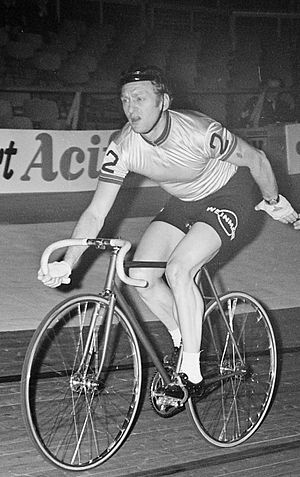
Klaus Bugdahl
Klaus Bugdahl er en forhenværende cykelrytter fra Tyskland. Han kørte både landevejs- og banecykling, og var aktiv fra 1954 til 1978. På bane vandt han adskillige medaljer ved EM.